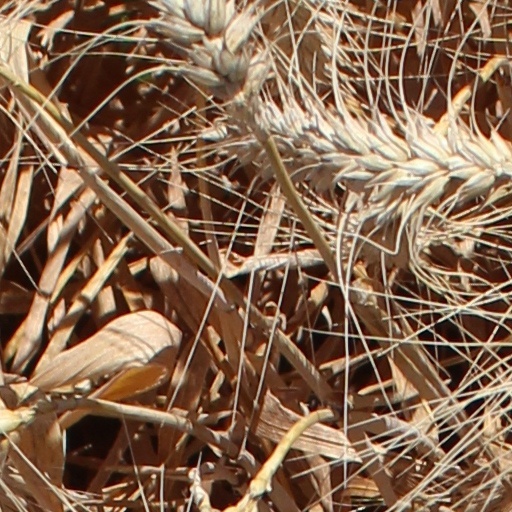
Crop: wheat